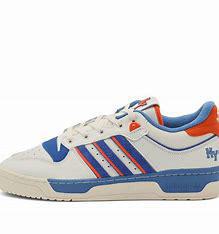
Brand: Adidas
Model: Rivalry